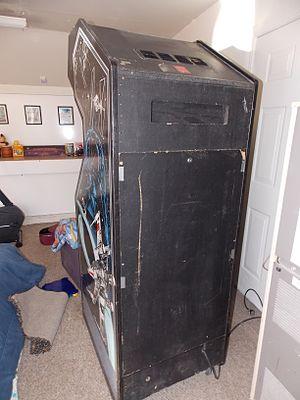
Star Wars est un jeu d'arcade du type rail shooter doté de graphismes vectoriels en couleur, développé et édité par Atari Inc. en mai 1983 sur borne d'arcade.